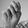
ASL letter: N